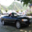
Label: automobile